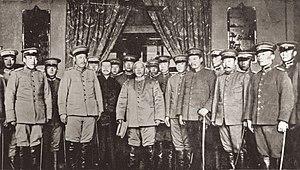
La dénomination « gouvernement de Beiyang » désigne de façon familière l'autorité centrale de la république de Chine entre 1913 et 1928. Elle vient du nom de l'armée de Beiyang, fondée au temps de l'Empire mandchou des Qing et dont sont issus la plupart des chefs militaires qui dominent alternativement le pouvoir, de manière officielle ou officieuse.